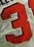
Number: 3